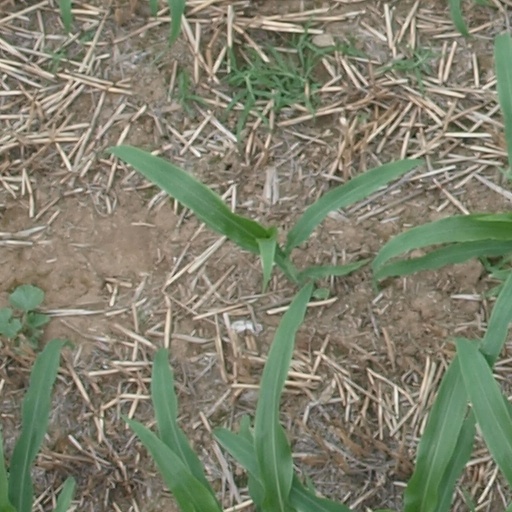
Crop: maize; corn